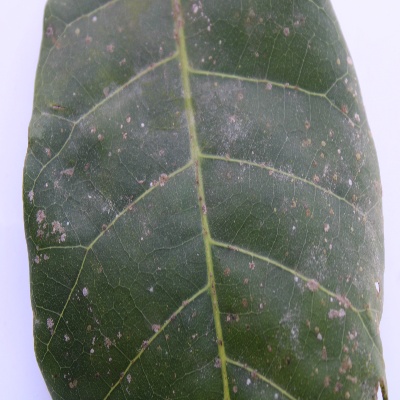
Crop: Cashew
Condition: red rust